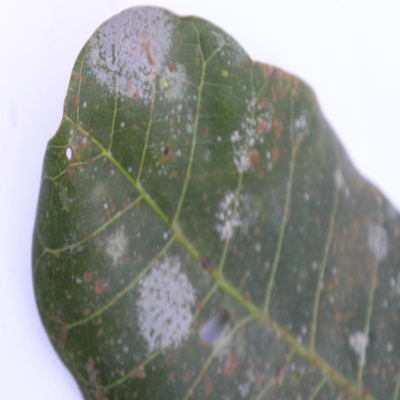
Crop: Cashew
Condition: red rust